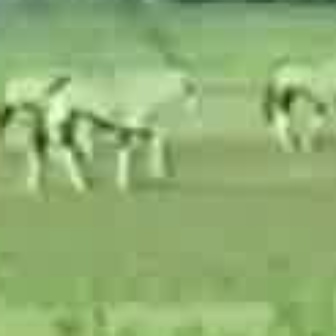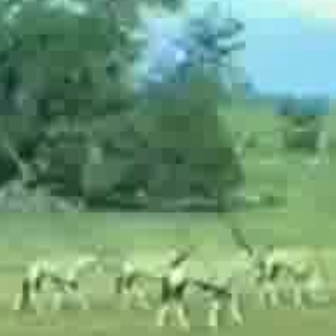
  Please identify the target specified by the bounding box [13,3,201,193] in the first image and locate it in the second image. Return the coordinates in [x_min,y_min,x_max,y_max] format.
Answer: [150,217,263,330]